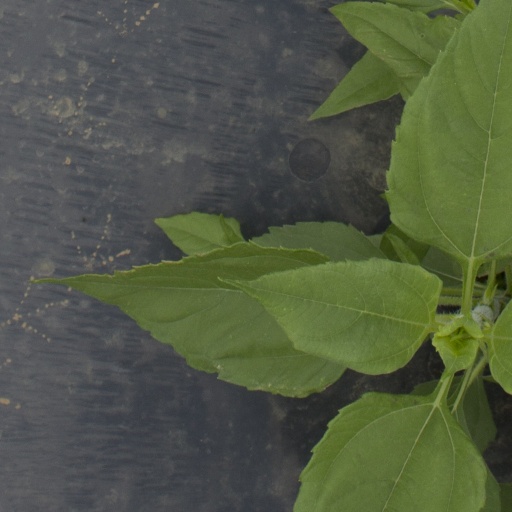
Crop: Jerusalem artichoke